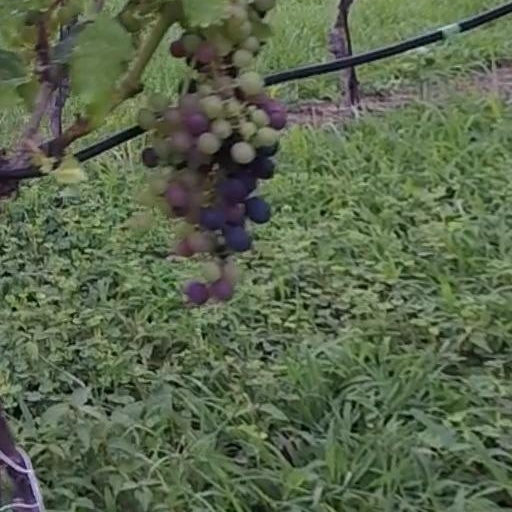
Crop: grape